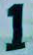
Number: 1